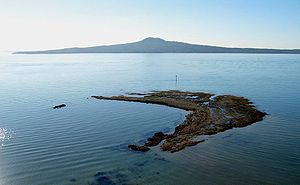
Tidevandsø / Liste over tidevandsøer / Oceanien / New Zealand
Rangitoto Island ved Achilles Point, Auckland
En tidevandsø er et stykke land, der er forbundet til fastlandet ved en naturlig eller menneskeskabt dæmning eller dige, der er oven vande ved lavvande, men oversvømmet ved højvande. På grund af mystikken ved tidevandsøer har mange været stedet for religiøse steder, som eksempelvis Mont Saint-Michel med Benediktinerordenens kloster. Tidevandsøer er også ofte blevet brugt til fæstninger på grund af deres naturligt forskansning.